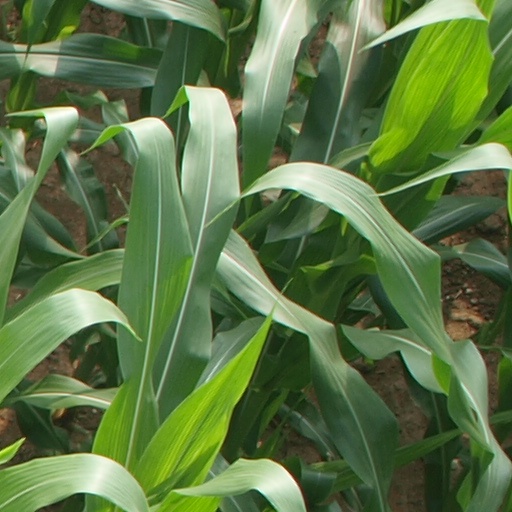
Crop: maize; corn